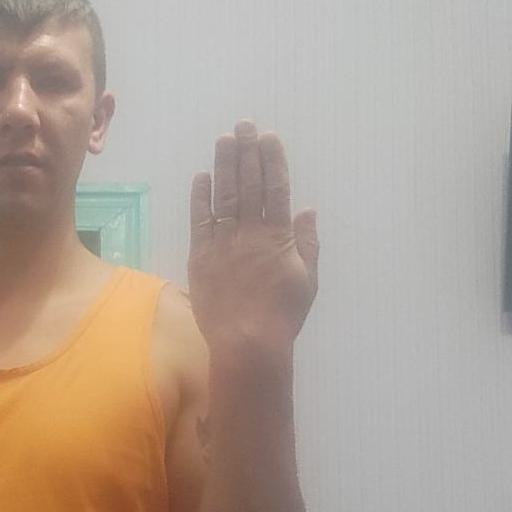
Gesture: stop_inverted